Barbie

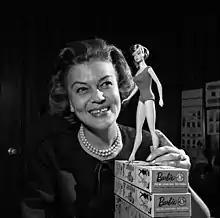
Clothing designer Charlotte Johnson with a 1965 doll

Barbie's appearance has been changed many times, most notably in 1971 when the doll's eyes were adjusted to look forwards rather than having the demure sideways glance of the original model. This would be the last adjustment Ruth would make to her own creation as, three years later, she and her husband Elliot were removed from their posts at Mattel after an investigation found them guilty of issuing false and misleading financial reports.